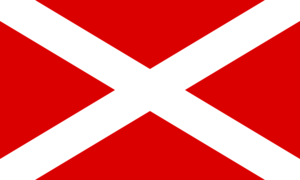
De gueules, au sautoir d'argent
La Gascogne est une région culturelle et une ancienne province située sur le territoire actuel des départements français des Landes, du Gers, des Hautes-Pyrénées et, pour partie, d'autres départements des régions de Nouvelle-Aquitaine et d'Occitanie, ainsi que la comarque du Val d'Aran, au Nord de la communauté autonome de Catalogne. Successivement appelée Aquitaine, Novempopulanie, Vasconie puis Gascogne, elle a disparu en tant qu'entité politique propre en 1063 lors du rattachement au Duché d'Aquitaine ; toutefois le nom de Gascogne est resté usité jusqu'à la révolution française. Elle est forte de la diversité géographique de son territoire naturel, localisé entre Océan Atlantique, Garonne et Pyrénées. Revendiquant une identité culturelle fondée sur son histoire évoluant de peuples aquitains de langue proto-basque vers un peuple de Gascons partageant une langue latinisée commune, elle constitue l'aire linguistique actuelle du gascon.
Le drapeau gascon arbore un sautoir blanc, une crux decussata représentant la croix du martyr chrétien l'apôtre saint André, patron de Bordeaux, sur un fond rouge. Il est aussi connu sous le nom de Sautoir ou Lo Sautèr. En langage héraldique, il est blasonné de gueules, au sautoir d'argent.